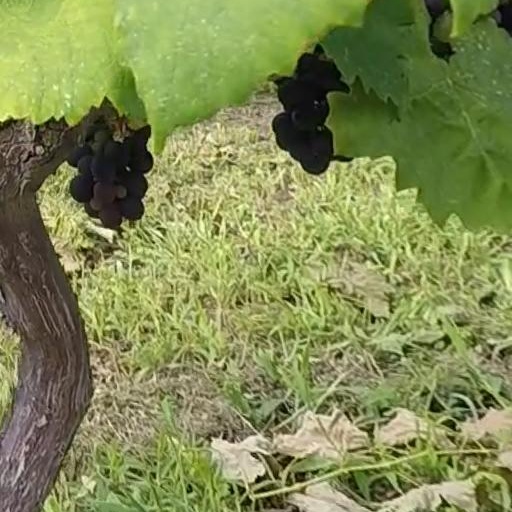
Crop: grape